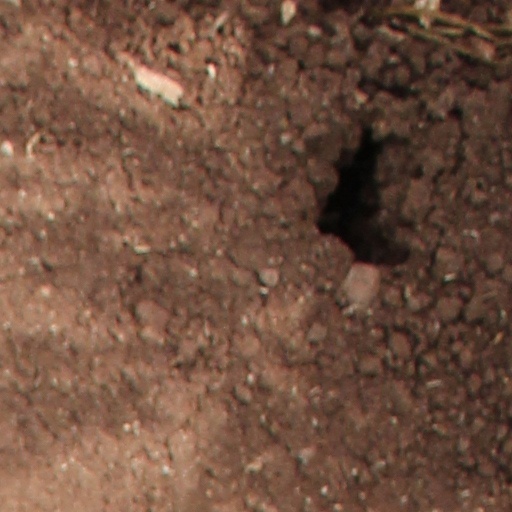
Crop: wheat